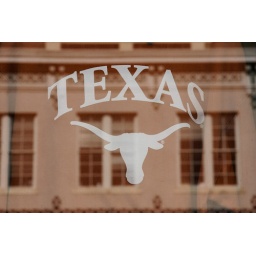
The reflection of the building across the street is seen in this window.